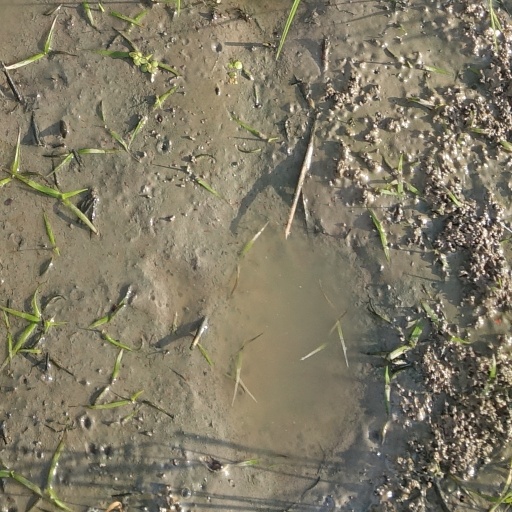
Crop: rice